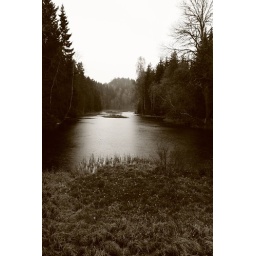
water in forest